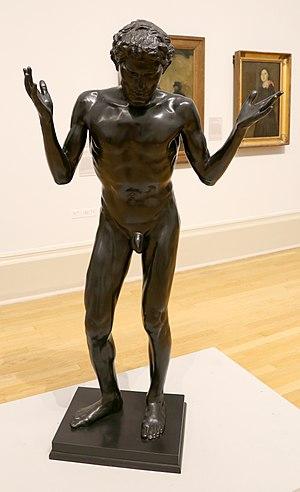
Lycidas est un poème en langue anglaise par John Milton, écrit en 1637 dans la forme d'une élégie pastorale. Il paraît pour la première fois dans un recueil d'élégies de 1638 intitulé Justa Edouardo King Naufrago, dédiée à la mémoire d'Edward King, ami de Milton à Cambridge, qui s'est noyé après le naufrage de son navire dans la Mer d'Irlande au large des côtes du Pays de Galles en août 1637. La plupart des poèmes du recueil sont en grec ou en latin, Lycidas est l'un des seuls poèmes écrits en anglais. Le poème a une longueur de 193 vers et est irrégulièrement rimé. Milton republie le poème en 1645.